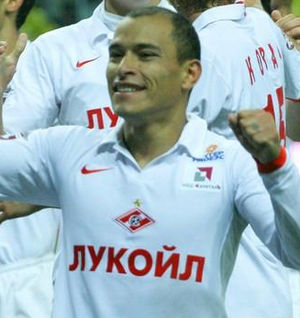
Clemente Rodríguez
Clemente Juan Rodríguez er en argentinsk fodboldspiller, der spiller som back eller alternativt kantspiller. Han spiller for Colón, hvor han kom til fra Boca Juniors, som han har spillet for i tre omgange. Han har desuden repræsenteret Estudiantes de La Plata, russiske Spartak Moskva og spanske RCD Espanyol.